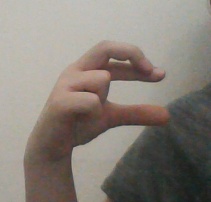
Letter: thal